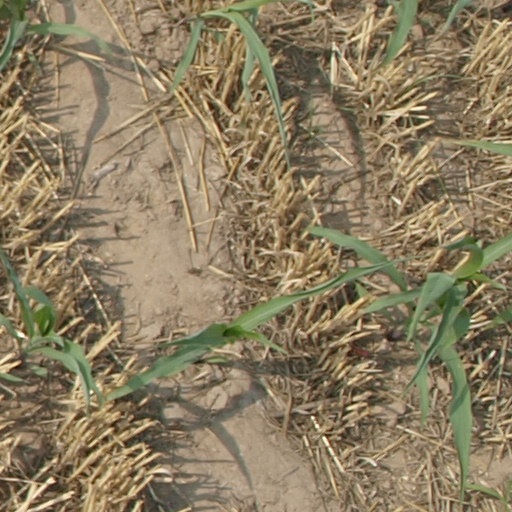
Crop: maize; corn